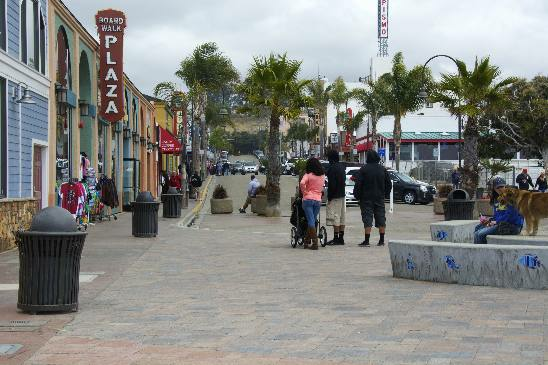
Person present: Yes